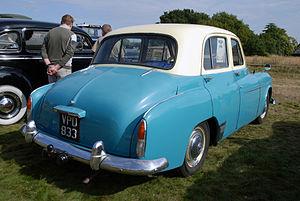
La Humber Hawk, une Hillman 14 de 1938-1940 re-badgée, fut la première voiture Humber à être lancée après la seconde Guerre Mondiale. Cette voiture a été produite pendant la période où Humber faisait partie du Groupe Rootes. Légèrement plus longue à cause de la nouvelle malle et plus étroite après avoir perdu ses marchepieds, elle réussit à être 112 livres plus légère que la voiture d'avant-guerre.